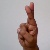
The image shows a hand gesture representing the letter 'R' in Indian Sign Language.